Davol Rubber Company

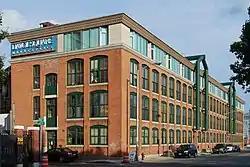
Davol Square

The Davol Rubber Company is a historic industrial site at Davol Square, at Point and Eddy Streets in Providence, Rhode Island.